Constantine (Briton)

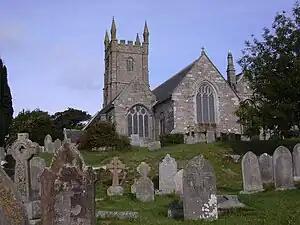
Saint Constantine's Church in Constantine, Cornwall, perhaps connected to the historical king of Dumnonia

The historical Constantine of Dumnonia may have influenced later traditions, known in southwestern Britain as well as in Wales, Ireland, and Scotland, about a Saint Constantine who is usually said to have been a king who gave up his crown to become a monk. The Cornish and Welsh traditions especially may have been influenced by Gildas, in particular his adjuration for Constantine to repent; the belief may have been that the reproach eventually worked.